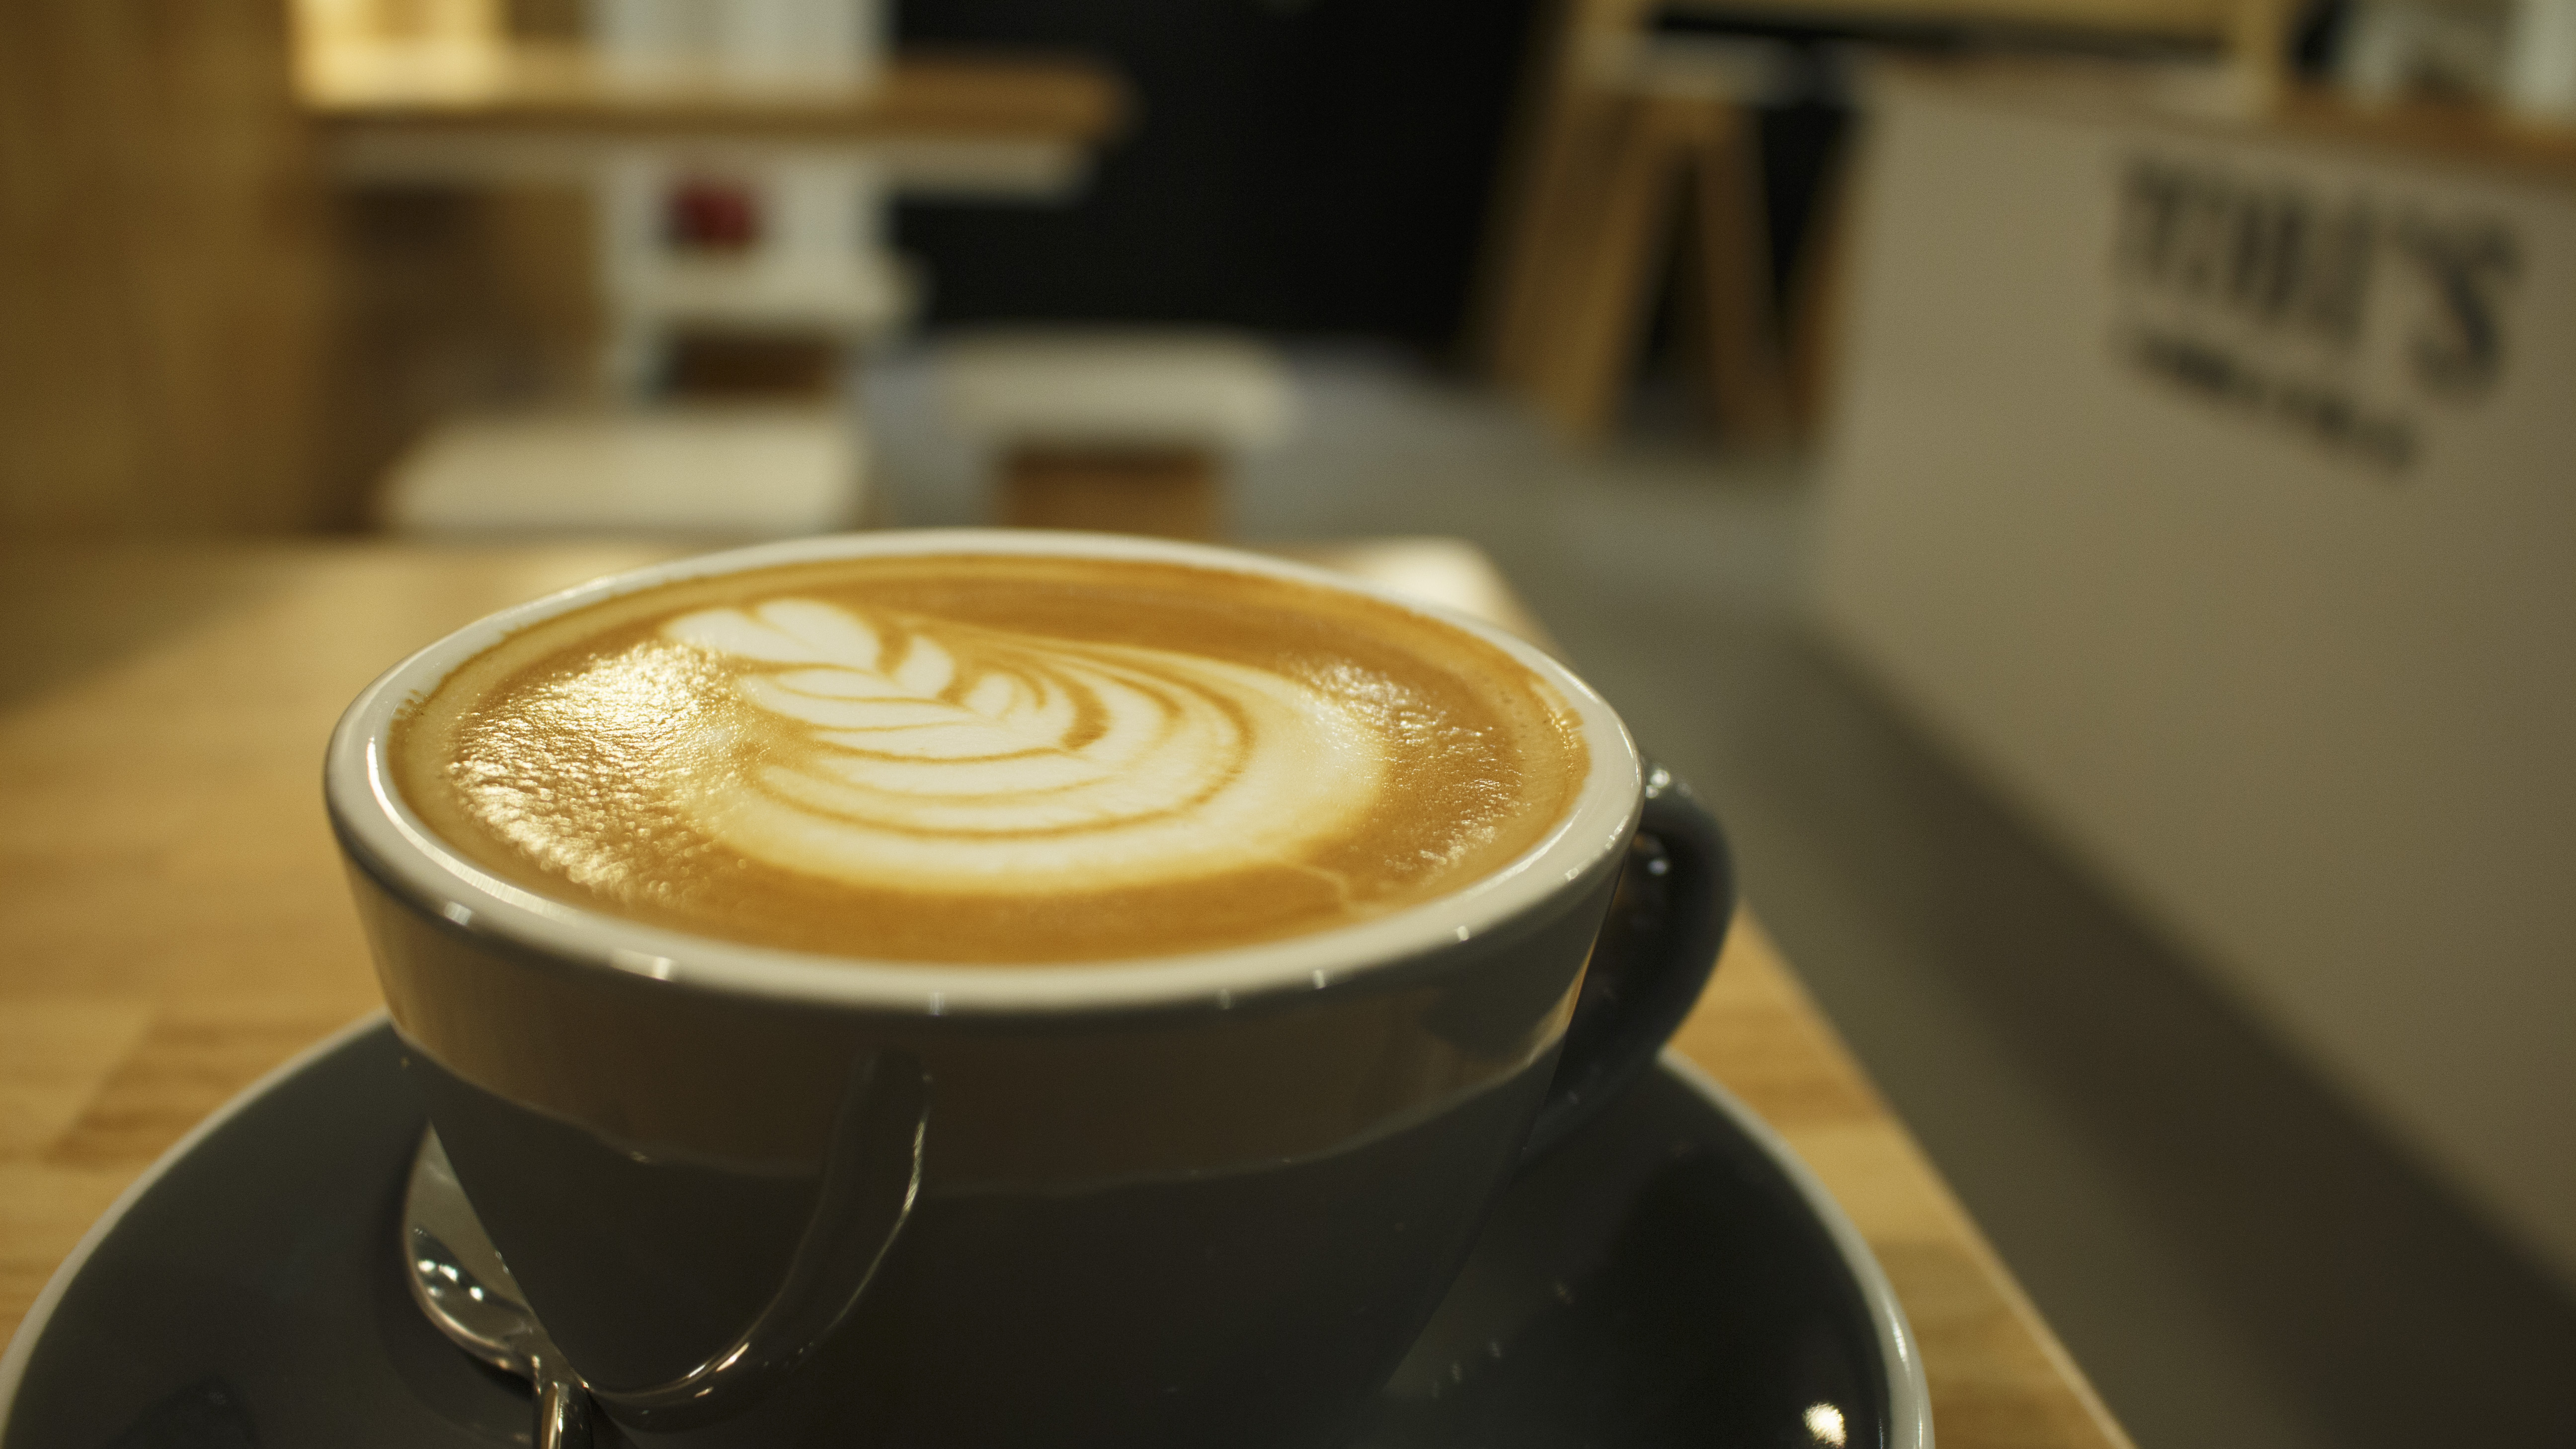
cafe, coffee, foam, aroma, cup, latte, cappuccino, drink, breakfast, milk, espresso, dessert, spoon, beer, caffeine, art, hot, cafeteria, mocha, flavor, flat white, brewed, macchiato, caff macchiato, cafe au lait